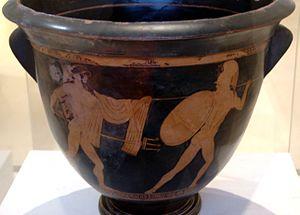
Gigantomachie